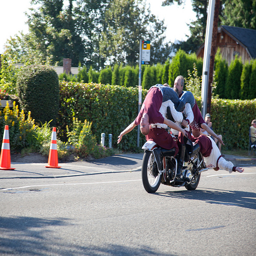
Three men riding on top of a motorcycle.
Acrobats performing a routine on a motorcycle in a parade.
Five men tangled together riding a motorcycle on the road.
three people on a motorcycle doing some tricks
Three people on a motorcycle with one hanging on the front and another hanging off the back.